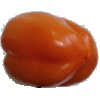
Label: orange_pepper